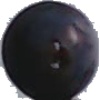
Label: Grape Blue 1